Hershey Creamery Company

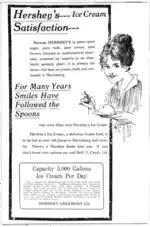
1920 advertisement

In 1920, the company acquired Marrow's Ice Cream in Lancaster, Pennsylvania. Marrow had a large facility in Lancaster at 425-429 East Orange Street, and was making up to 450 gallons of ice cream per day. The company was operated by George Brayton Marrow and he started his confectionery business in 1880. Marrow was one of the first men to make ice cream in large quantities in this era. In addition, Marrow made other confections as well. Hershey Creamery operated this factory into the late 1950s and finally closed this factory sometime in the late 1940s or early 1950s. Later, in the 1920's, the company was merged with the Holder family's Bethlehem-based Meyer Dairy Company, retaining the Hershey name. In 1926, with demand for the ice cream exceeding the capacity of the farmhouse, the newly merged company constructed its first ice cream plant in Harrisburg, Pennsylvania. During the Great Depression, the company became the first ice cream maker to offer its products in pre-packaged pints. It began creating new flavors of ice cream which it then sold to other ice cream makers. Following World War II, the company continued to answer the call for greater convenience in consumer foods and expanded its offerings to include single-serve, easy to eat items such as ice pops and ice cream sandwiches. In the 1960s, the Holder family assumed full ownership of the company.